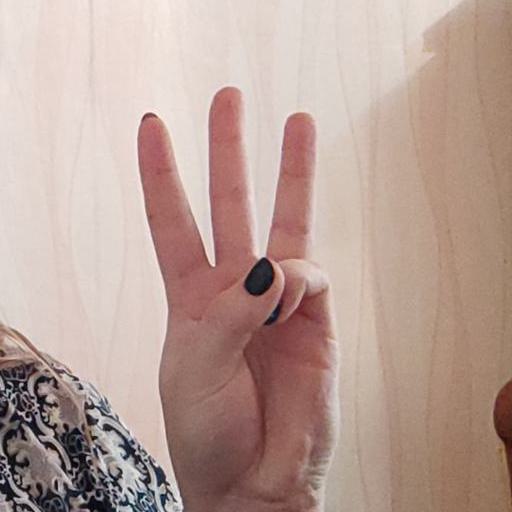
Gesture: three